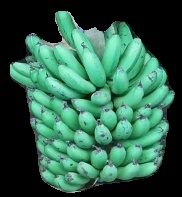
Variety: pachbale
Grade: grade1